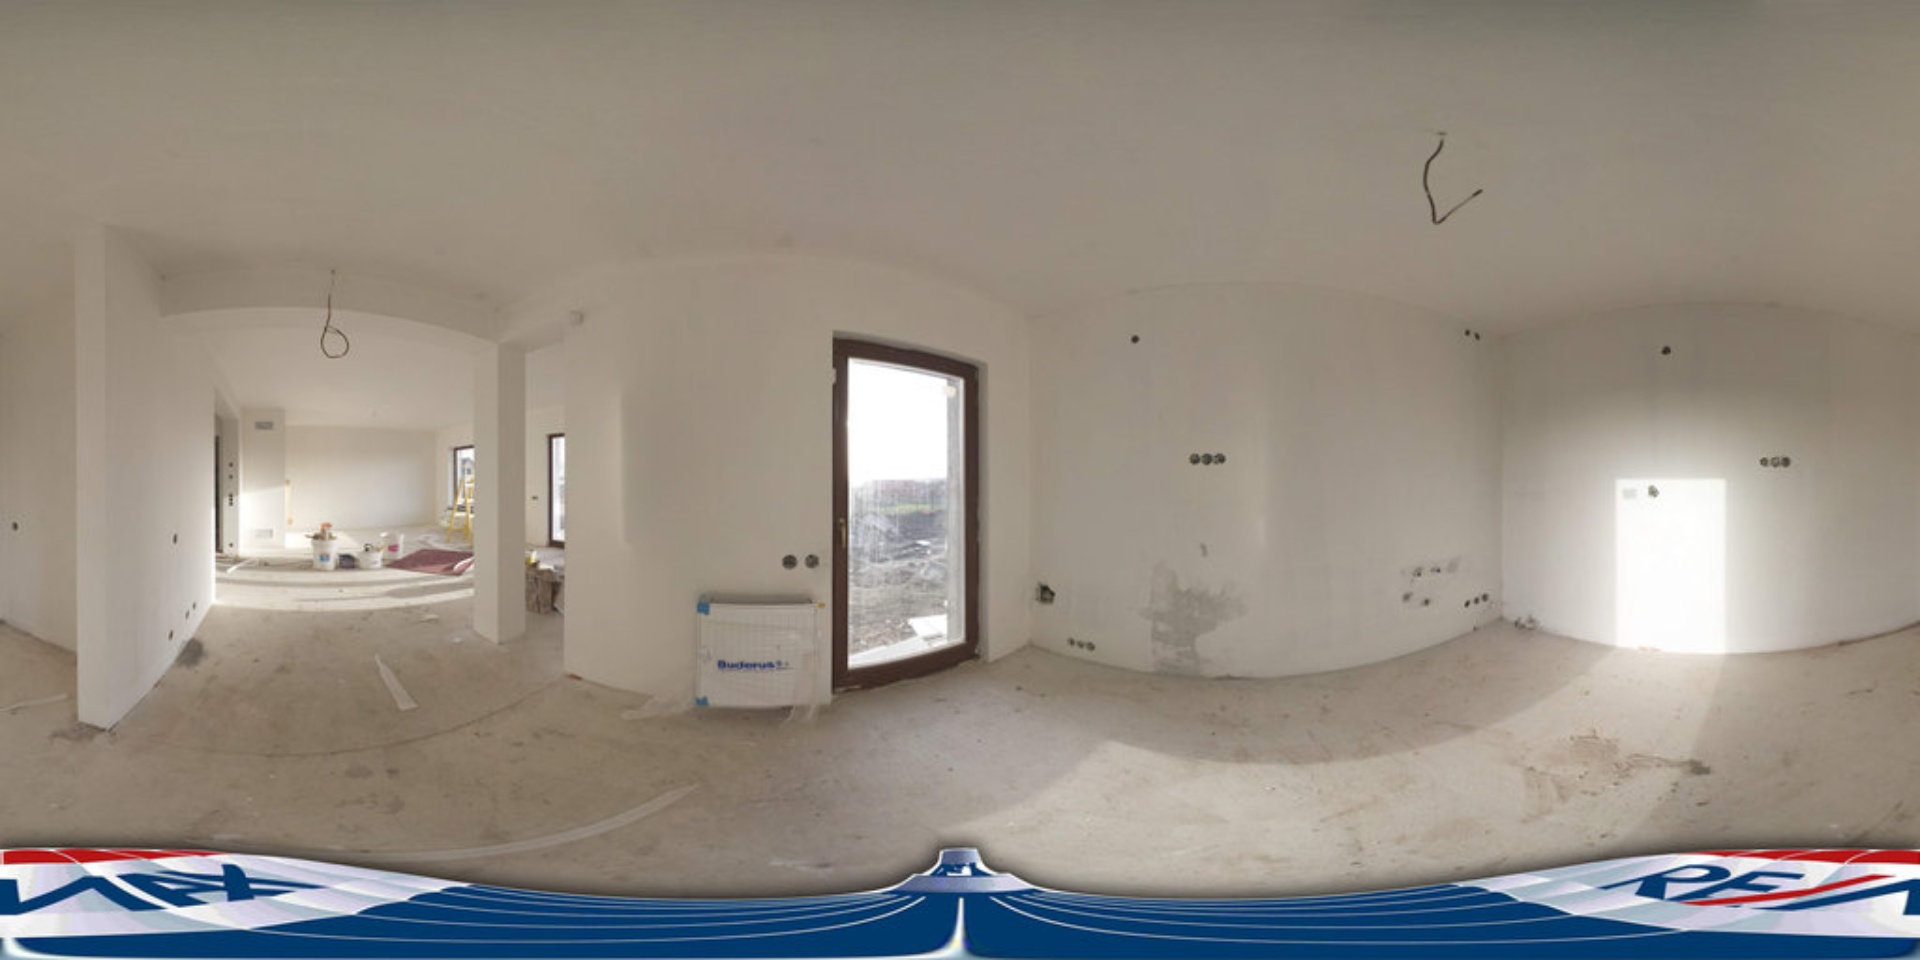
Referred object: the wrapped white radiator next to the door

Referred object: the bright doorway opposite the glass door